Adriatic Campaign of World War I

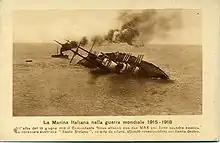
The last moments of SMS "Szent István", hit by a torpedo of the Italian MAS of Luigi Rizzo

In early December, the French submarine ran aground off the Bojana River estuary due to bad navigation, and was sunk by the Austrian destroyer . The cruiser "Helgoland" and three destroyers sortie against the Otranto Barrage from 5–22 December and performed reconnaissance off the Albanian coast and San Giovanni di Medua. They sank an Italian picket boat, three steamships loaded with ammunition and two armed schooners "en route" to Northern Albania.